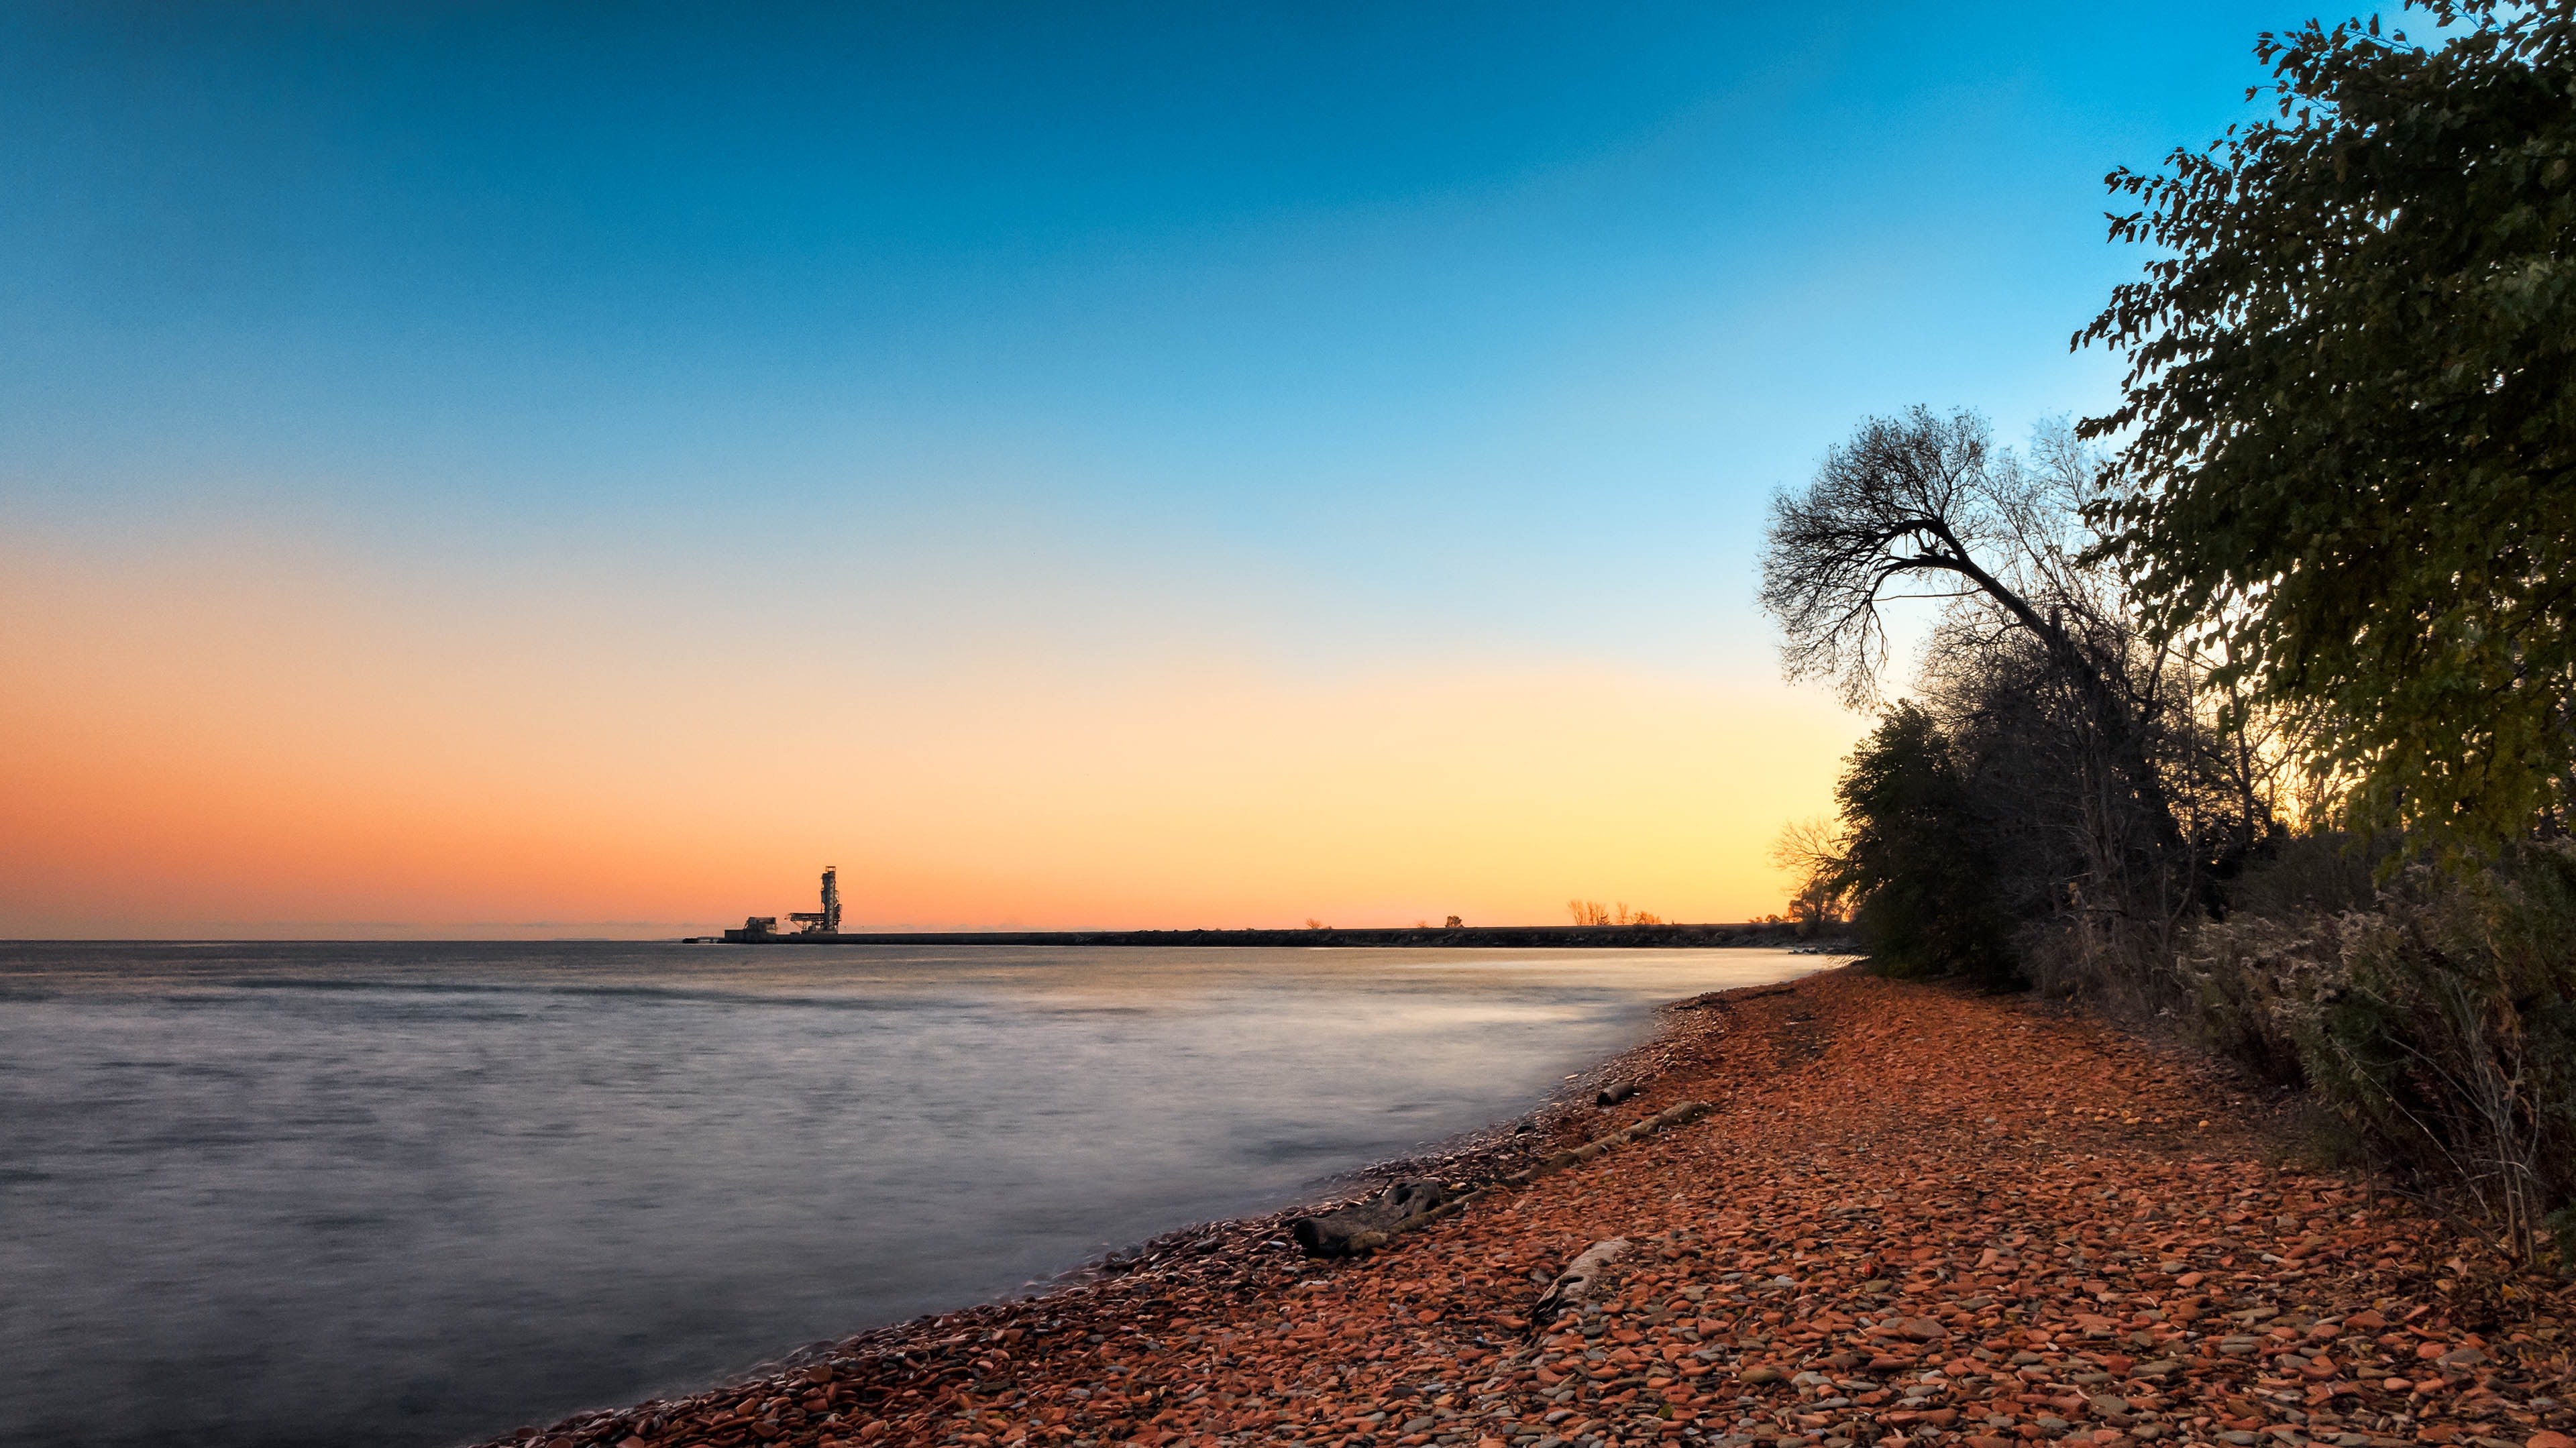
sky, natural landscape, nature, water, shore, sea, horizon, sunset, morning, evening, sunrise, cloud, coast, tree, natural environment, atmospheric phenomenon, dusk, ocean, beach, calm, sunlight, river, landscape, dawn, reflection, bank, coastal and oceanic landforms, bay, afterglow, inlet, lake, sound, photography, road, winter, wave, sand, sun, channel